Kunchacko Boban filmography

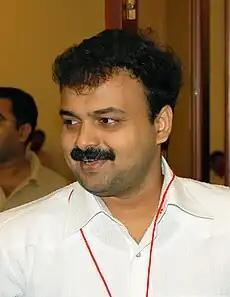

Kunchacko Boban is an Indian actor, producer and businessman who works in Malayalam films and has acted in more than 100 films over the period of more than two decades and has received several awards including the Kerala State Film Awards.